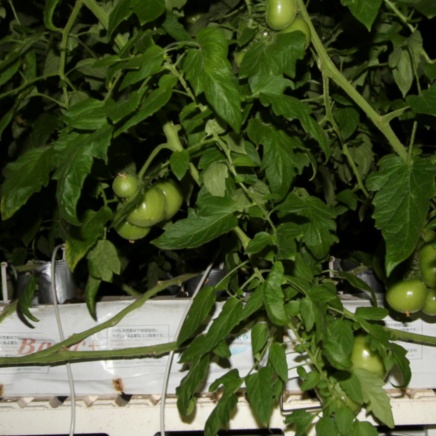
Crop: tomato